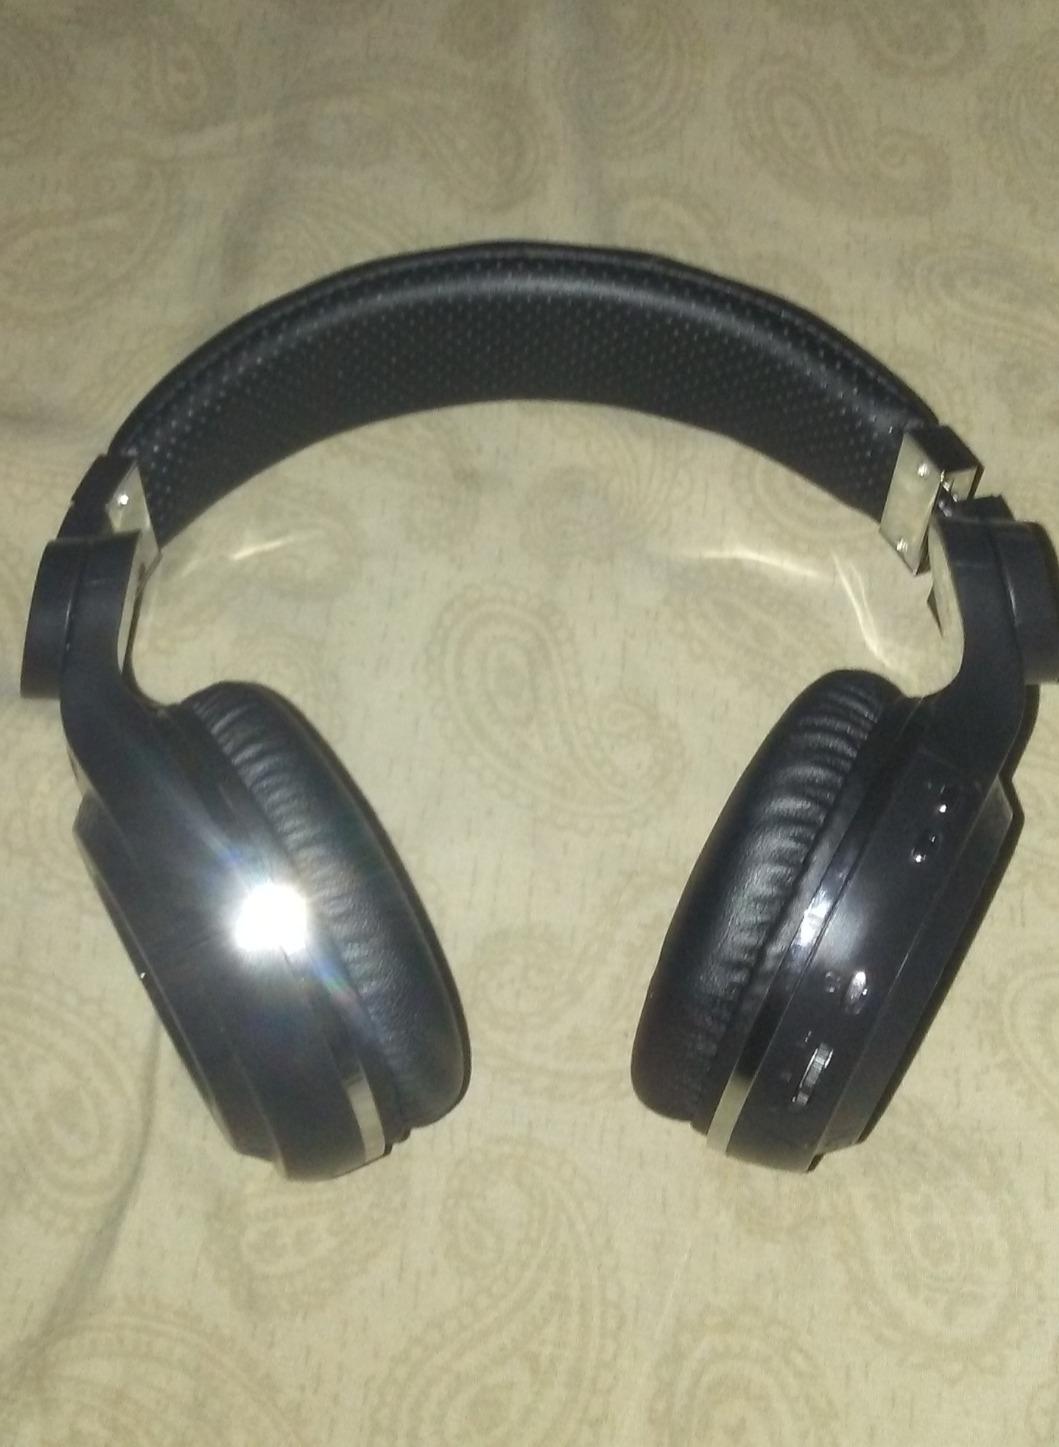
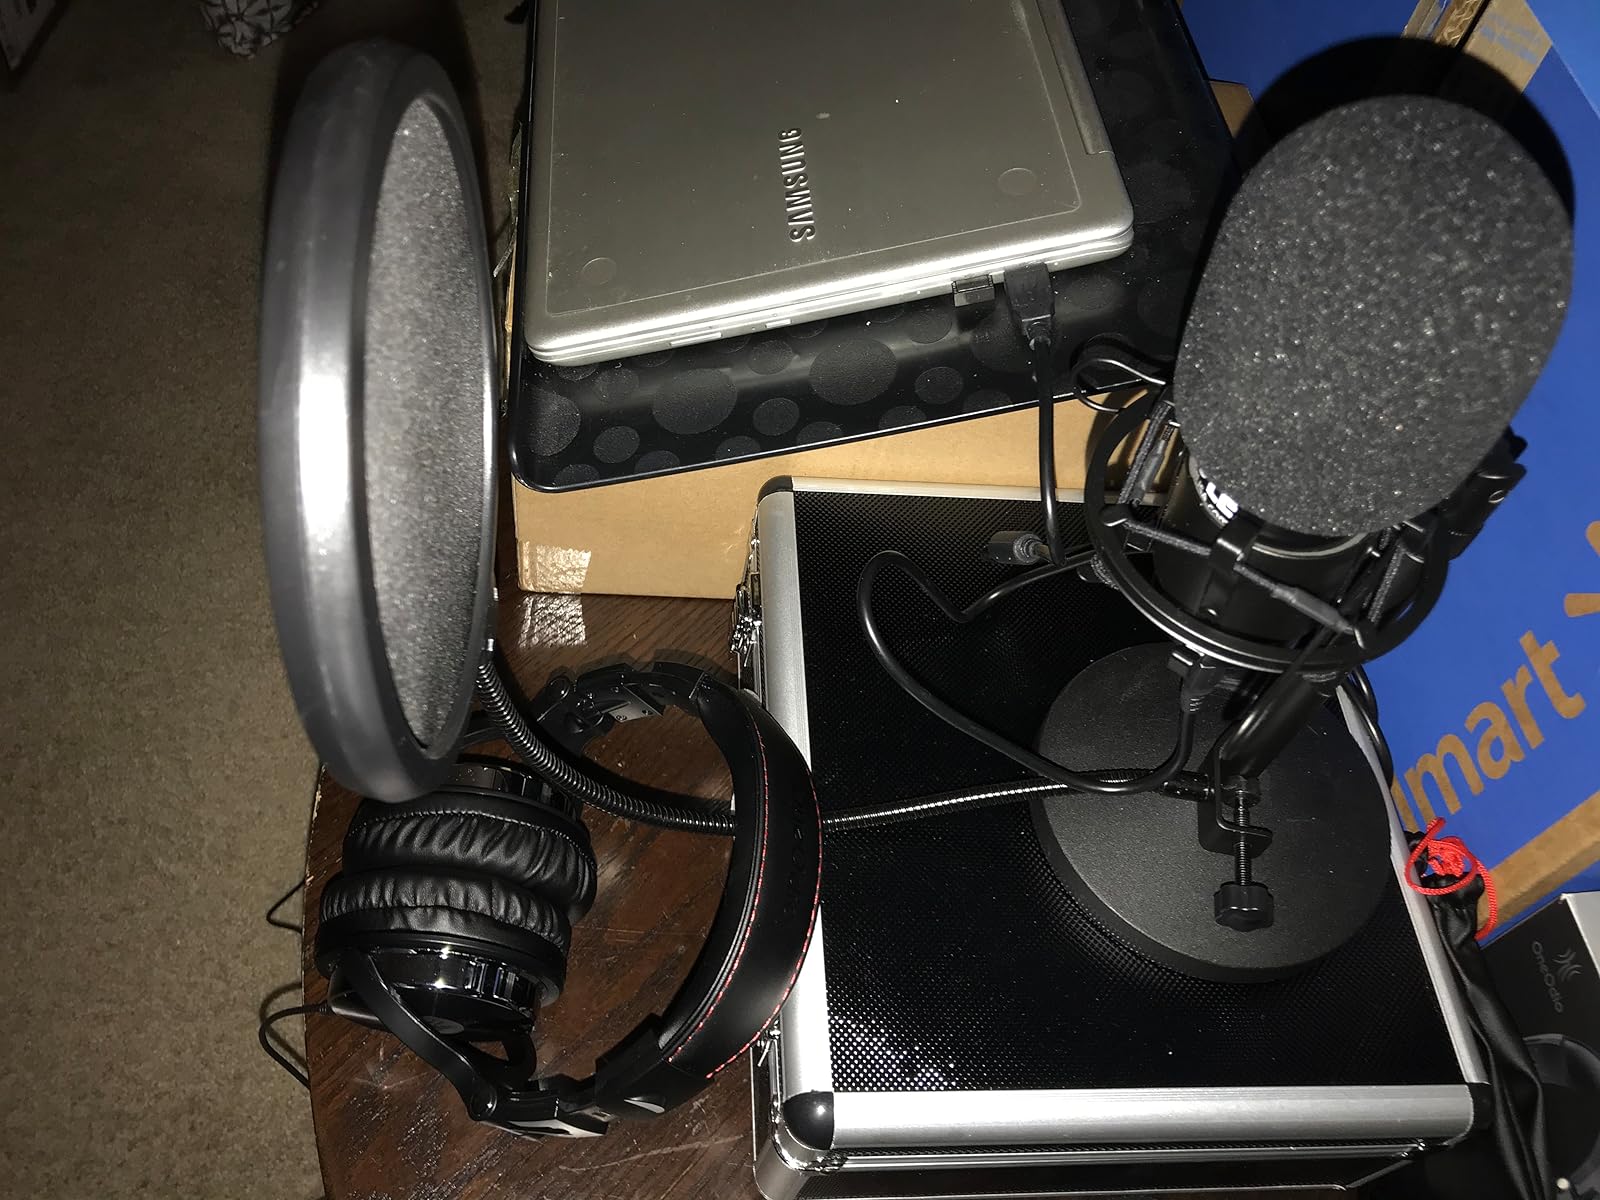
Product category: headphones
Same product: no